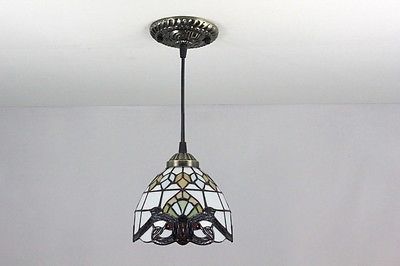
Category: lamp